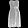
Label: Dress